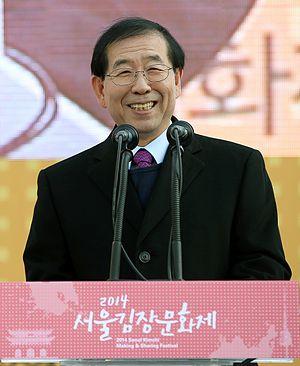
Park Won-soon, né le 26 mars 1956 dans le district de Changnyeong et mort le 9 juillet 2020 à Séoul, est un homme politique, militant et avocat sud-coréen qui occupe la fonction de maire de Séoul de 2011 jusqu'à sa mort en juillet 2020. Démocrate, il est élu pour première fois en 2011 et est réélu en 2014 et 2018.